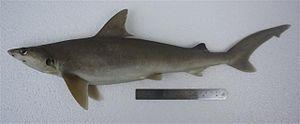
Le Requin à joues blanches est un requin de la famille des Carcharhinidae. Il vit dans l'Indo-Pacifique entre des latitudes de 34° N et 25° S. C'est un requin de petite taille, dont la longueur atteint 1 m. C'est une espèce assez commune, mais peu connue, et il est parfois confondu avec le Requin à taches noires. Il se nourrit principalement de poissons, céphalopodes et crustacés. Il est vivipare et la femelle donne naissance à jusqu'à 4 jeunes. L'Union internationale pour la conservation de la nature a classé l'espèce quasi-menacée, et son déclin est principalement lié au fait qu'il est une prise accessoire fréquente des pêcheurs.